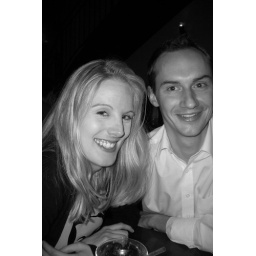
the beauty and "the beast" in black and white